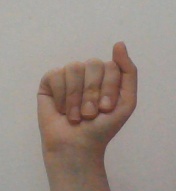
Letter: saad